Nikon Coolpix 4300

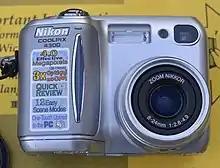
Nikon Coolpix 4300

Image viewing is done on its 1.5-inch TFT LCD screen, and Type 1 CompactFlash (CF) cards are its storage medium. It was designed to be powered by a rechargeable EN-EL1 lithium ion battery, but it also accepts the non-rechargeable 6 V 2CR5/DL245 lithium battery. It weighs about 7.9 ounces without the battery or CF card, and its components are housed inside a body sized at 3.7 in × 2.7 in × 2.0 in.